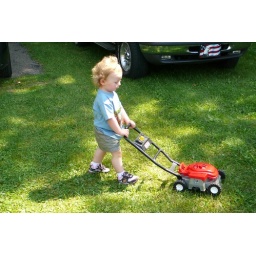
&amp;quot;Cutting&amp;quot; the grass in her new shoes